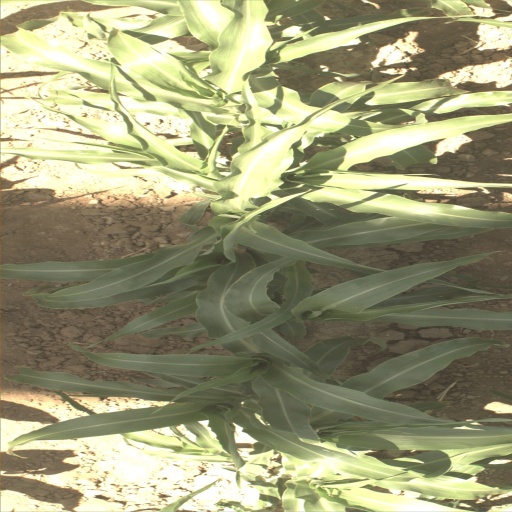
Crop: sorghum